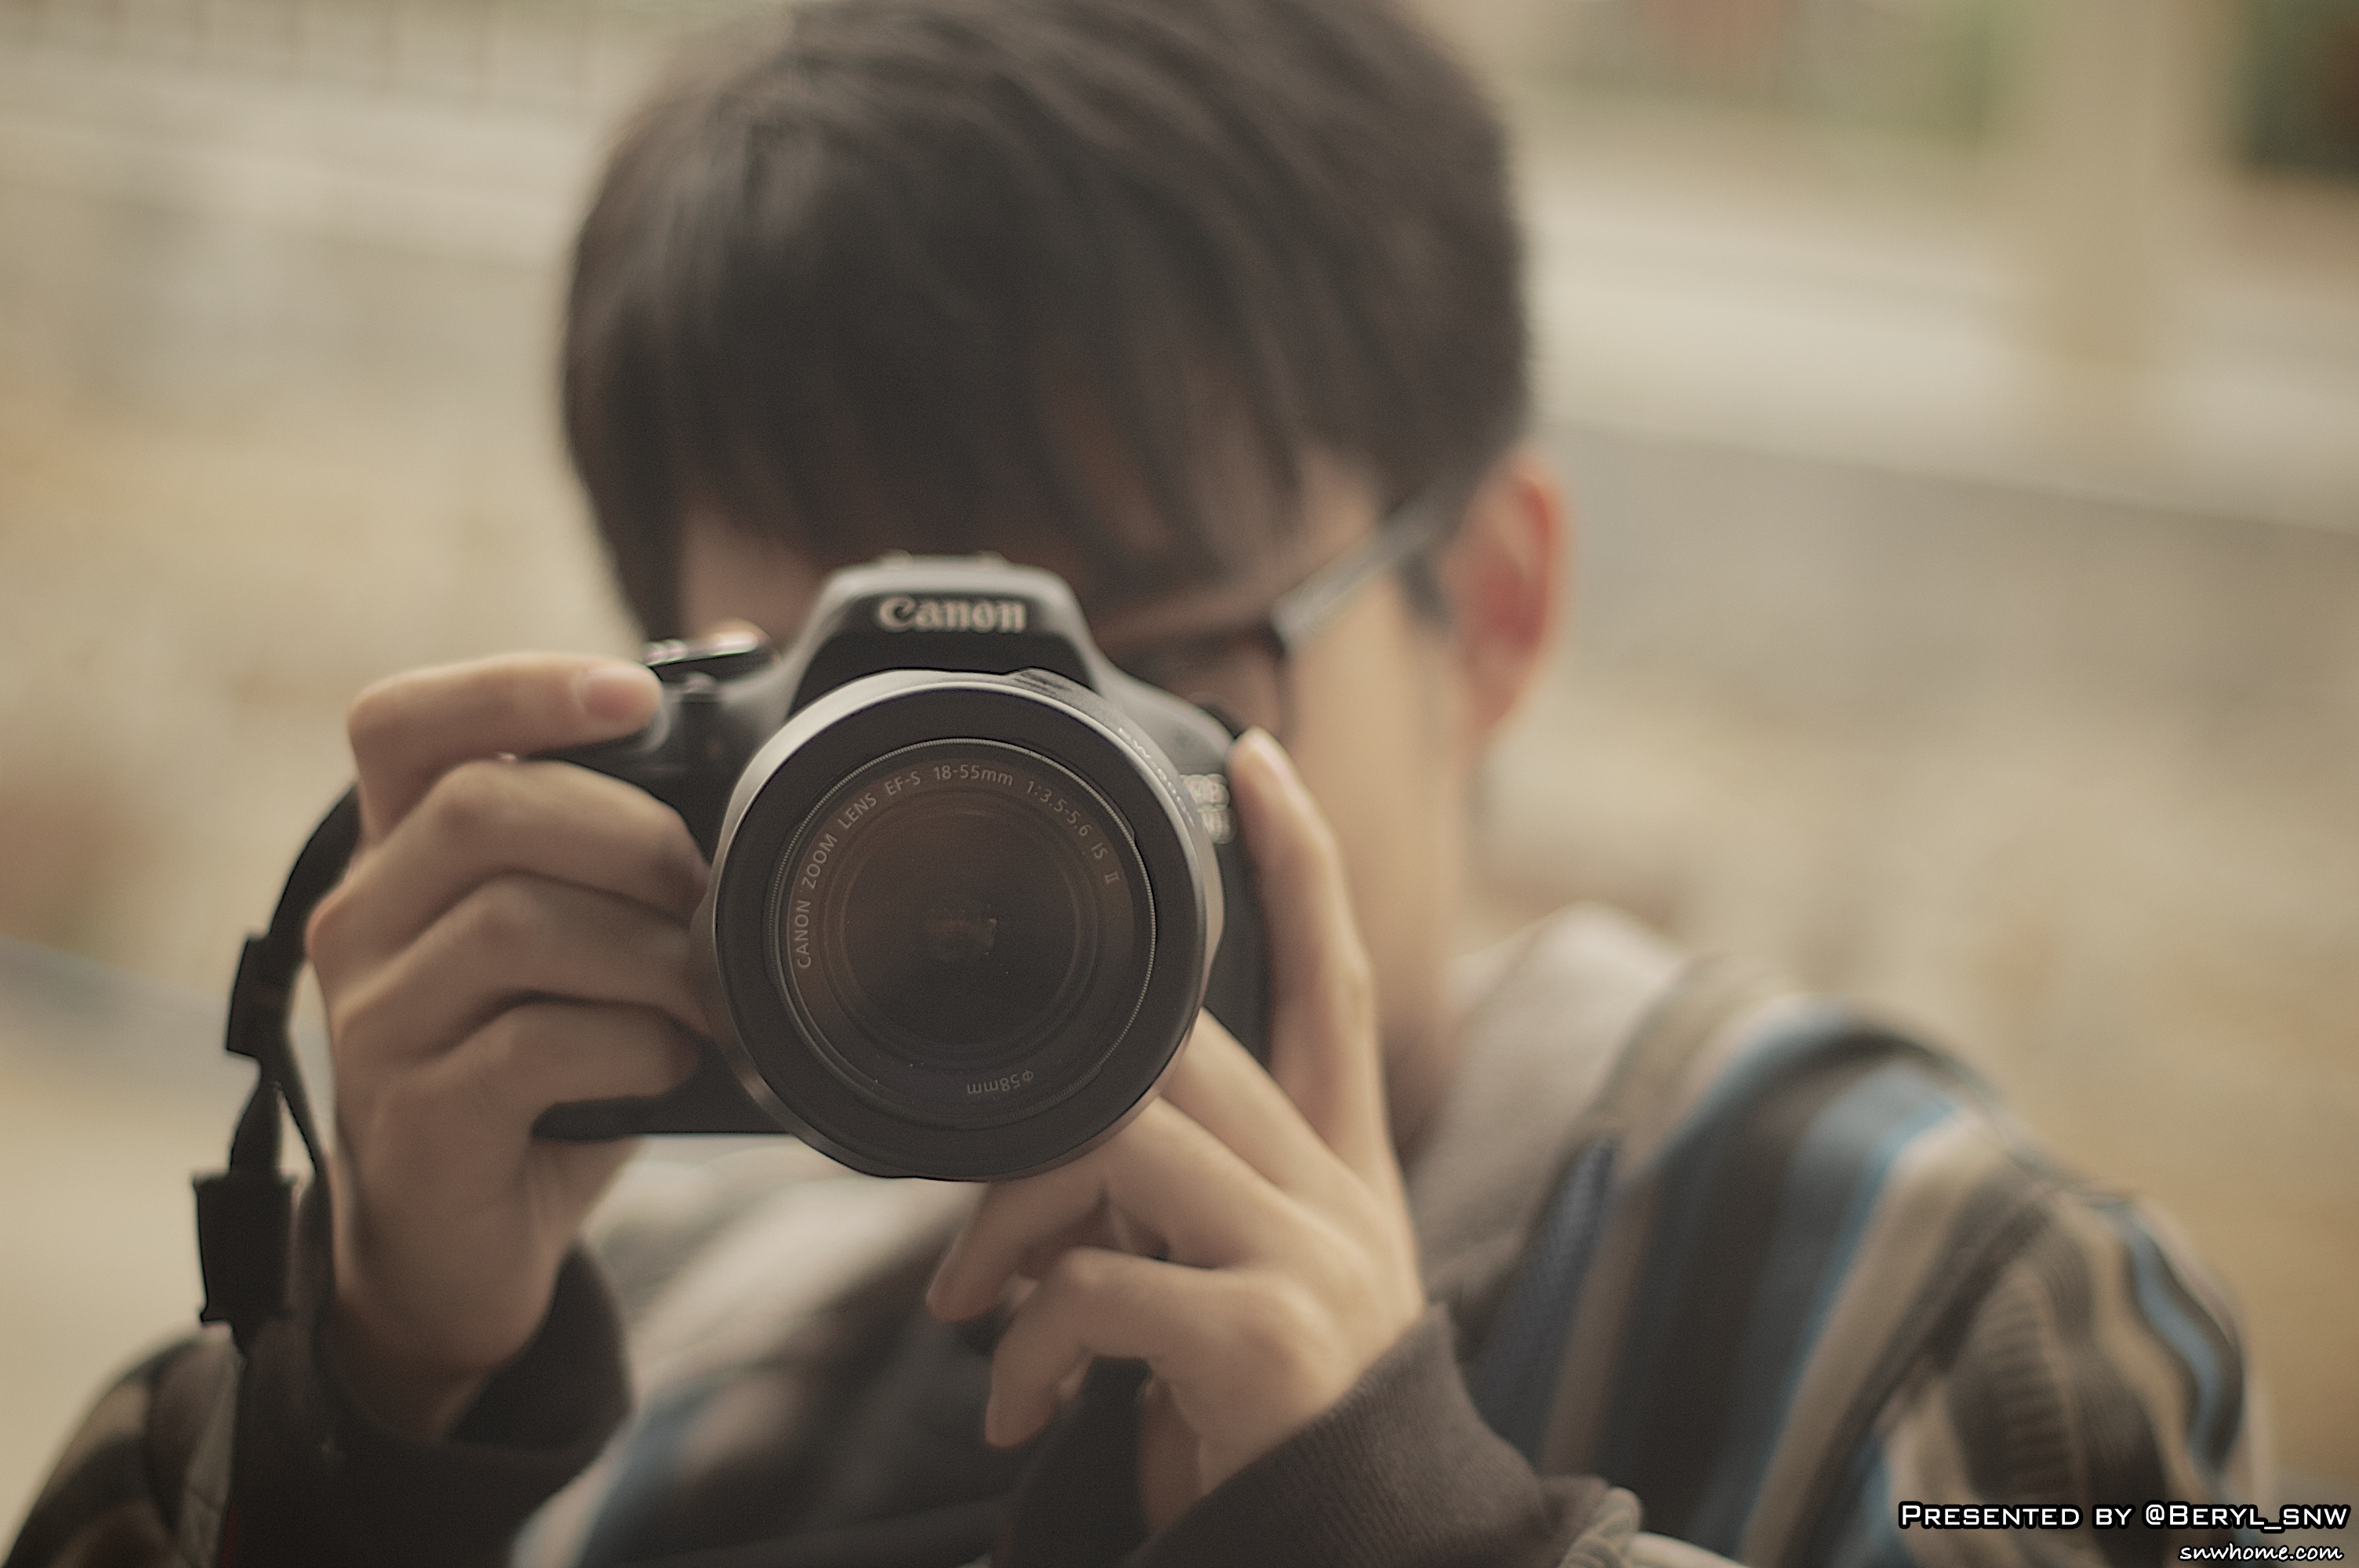
person, creative, photography, village, portrait, chinese, soldier, student, child, nikon, close up, reflex camera, digital camera, eye, university, photograph, collage, canton, school, image, china, d70, daily, gdut, emotion, cinematographer, digital slr, single lens reflex camera, cameras optics, camera operator